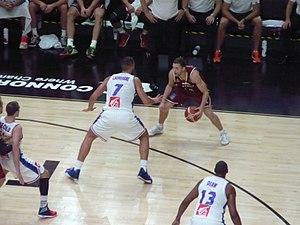
Jānis Strēlnieks (#13) au dribble lors du quart de finale de l'EuroBasket 2015 entre la France et la Lettonie, le 15 septembre 2015.
Jānis Strēlnieks, né le 1ᵉʳ septembre 1989, à Talsi, en République socialiste soviétique de Lettonie, est un joueur letton de basket-ball. Il évolue aux postes de meneur et d'arrière.